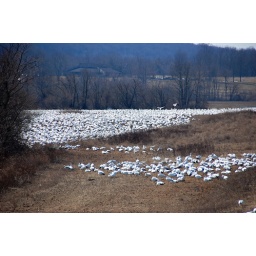
These birds are all over the corn fields and in the lake that is near by.